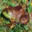
Label: frog